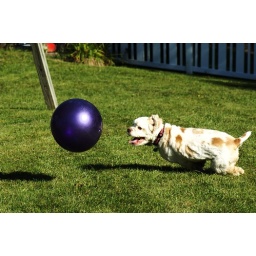
We're dog sitting this weekend. This is our neighbors dog Joey playing with one of Hannah's ball in the backyard.